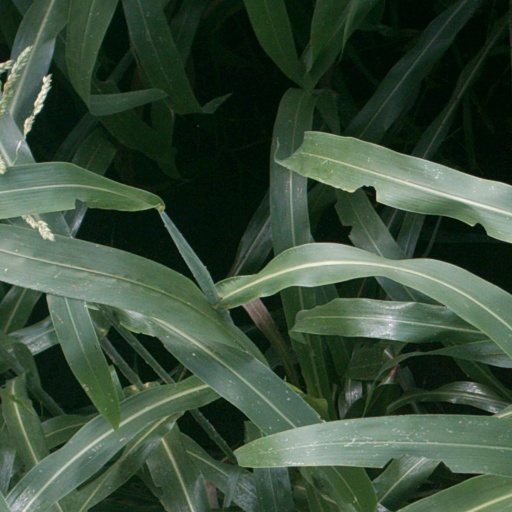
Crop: sorghum